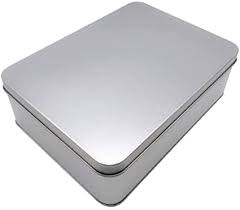
Waste category: metal